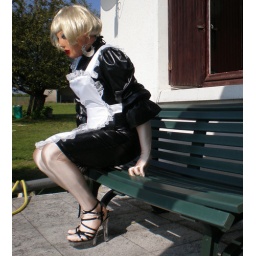
sitting in a skin-tight hobble dress